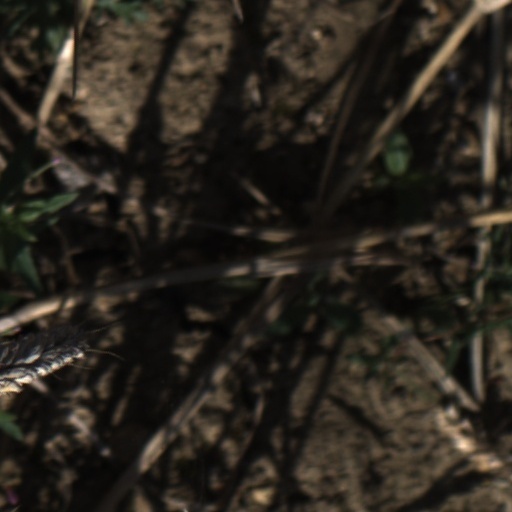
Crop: wheat